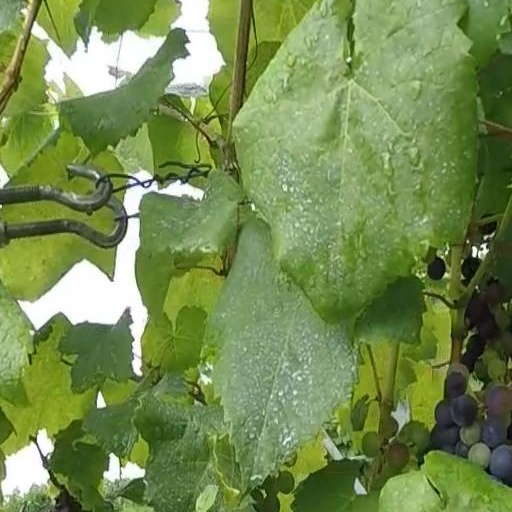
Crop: grape